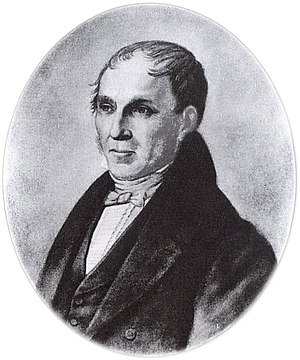
Adolf Stieler
Adolf Stieler var en tysk kartograf.